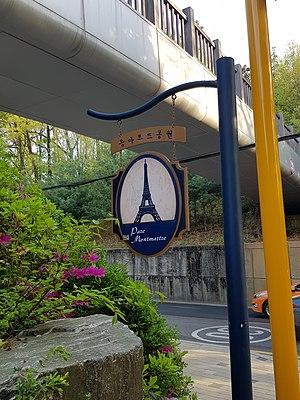
Seorae Village est un quartier de Banpo-dong, dans l'arrondissement Seocho-gu de Séoul, en Corée du Sud. Il est connu pour abriter une communauté française relativement forte autour du LFS Lycée français de Séoul, qui a quitté Hannam-dong pour Banpo en 1985.